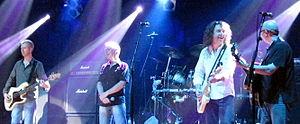
Thunder est un groupe de hard rock britannique, originaire de Londres, en Angleterre.